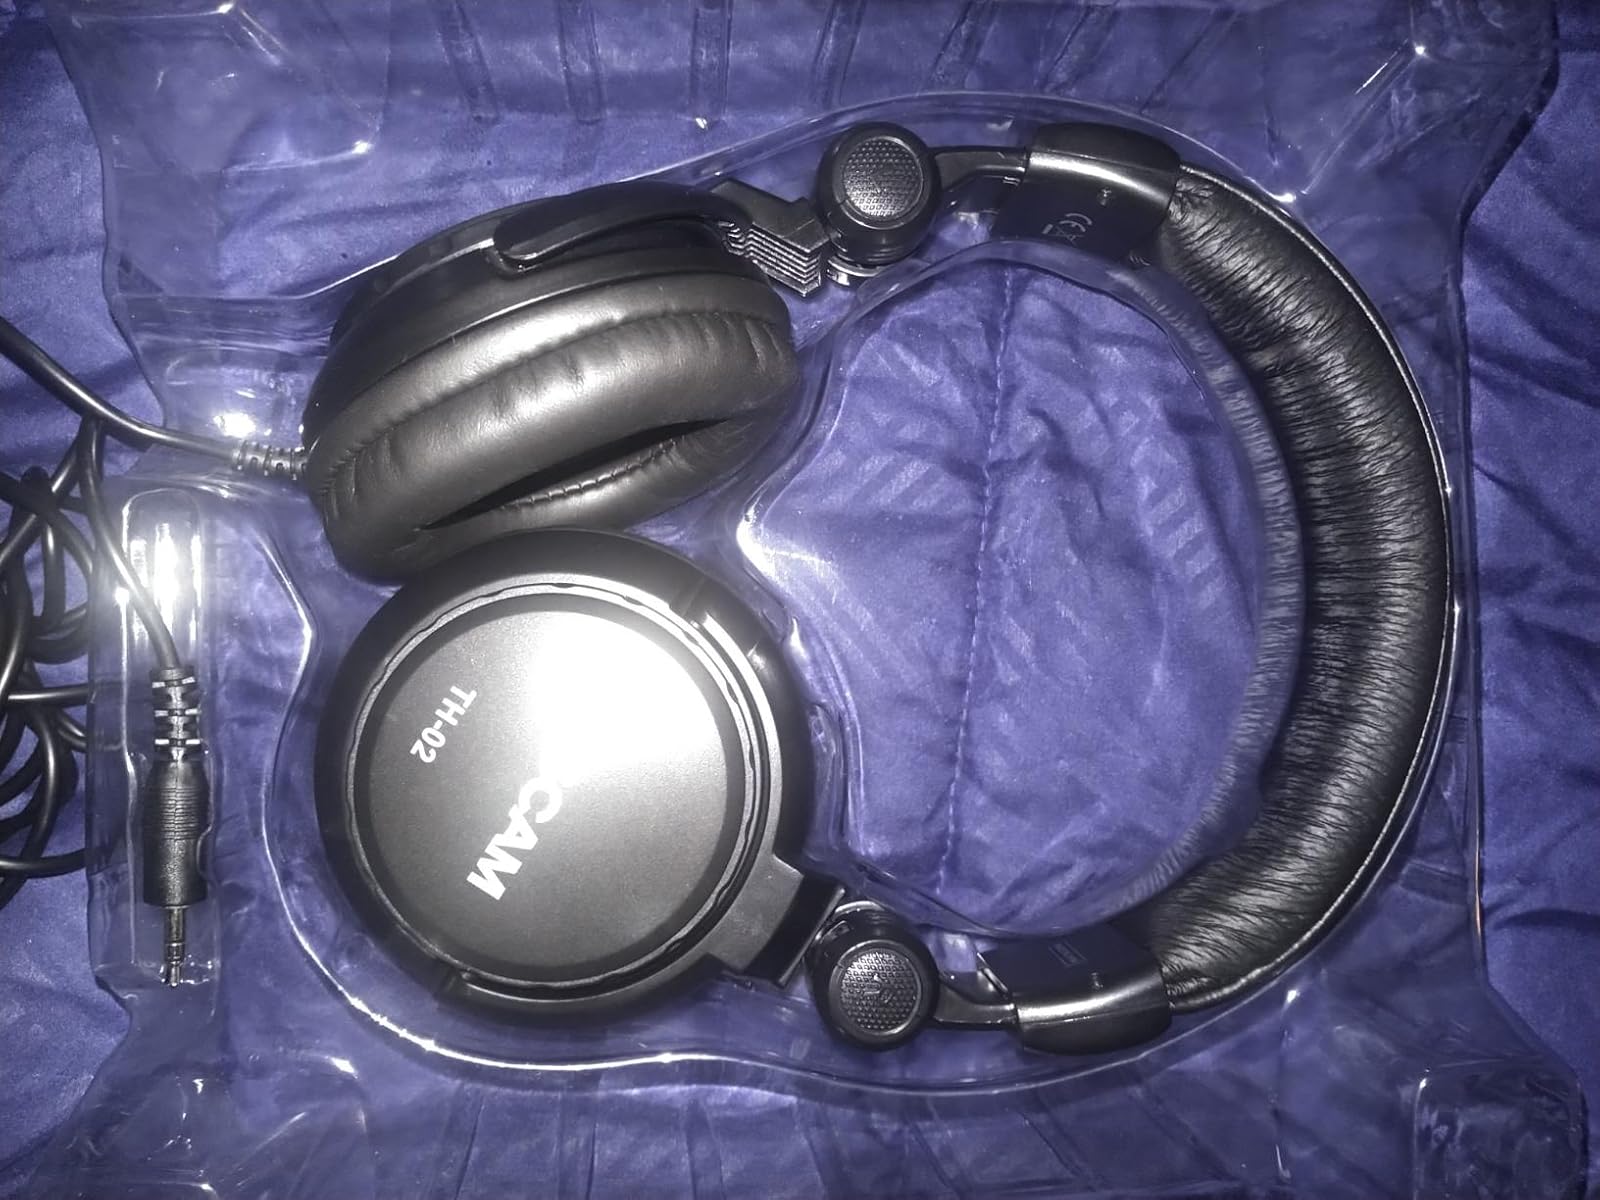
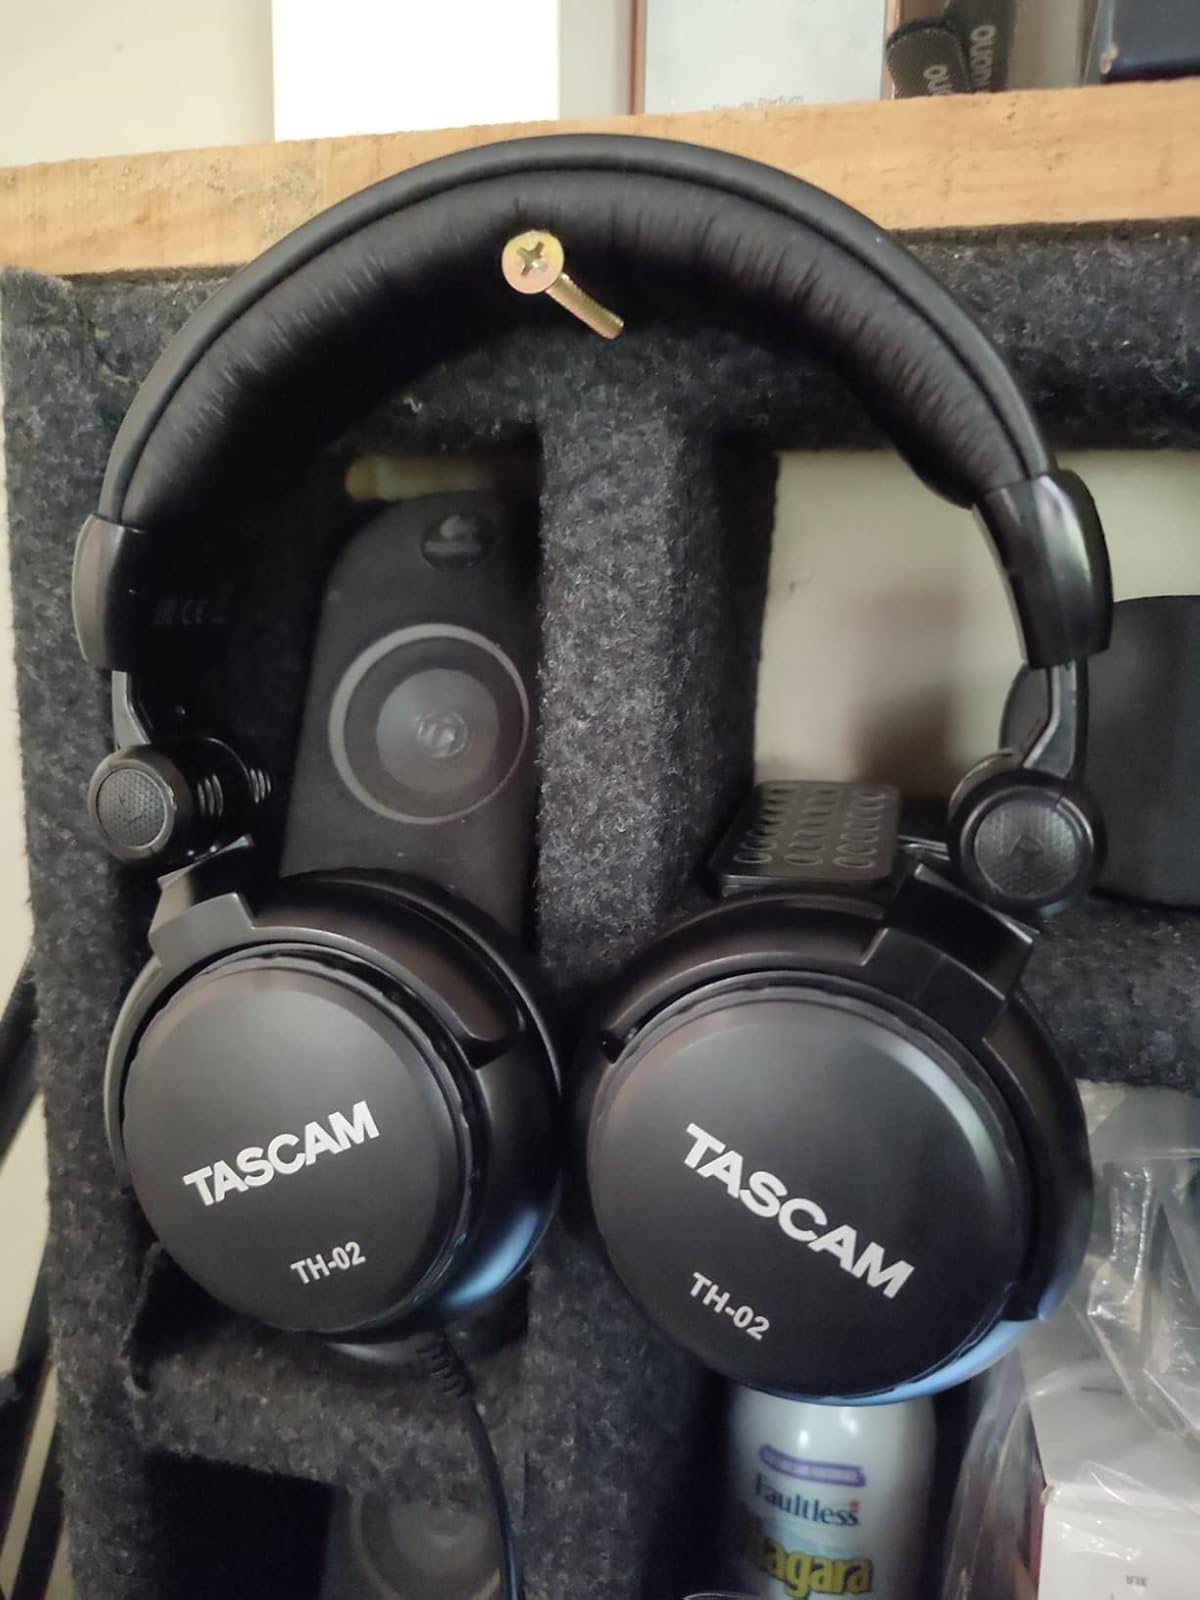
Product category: headphones
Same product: yes